Question: Please indicate a possible affordance area of the baseball bat that can be used for hitting
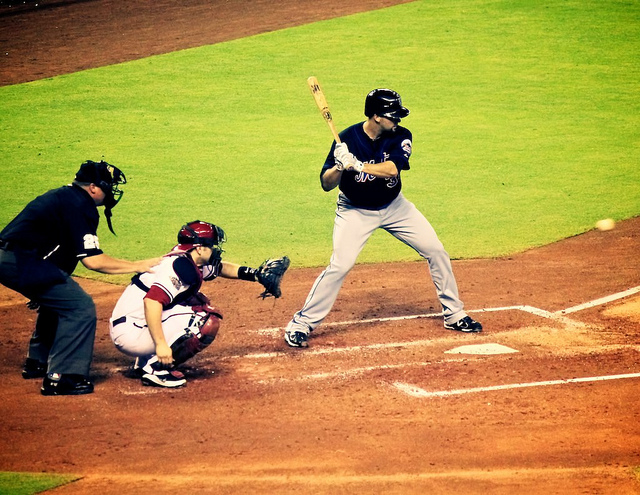
Answer: [307.391, 77.362, 331.159, 117.362]